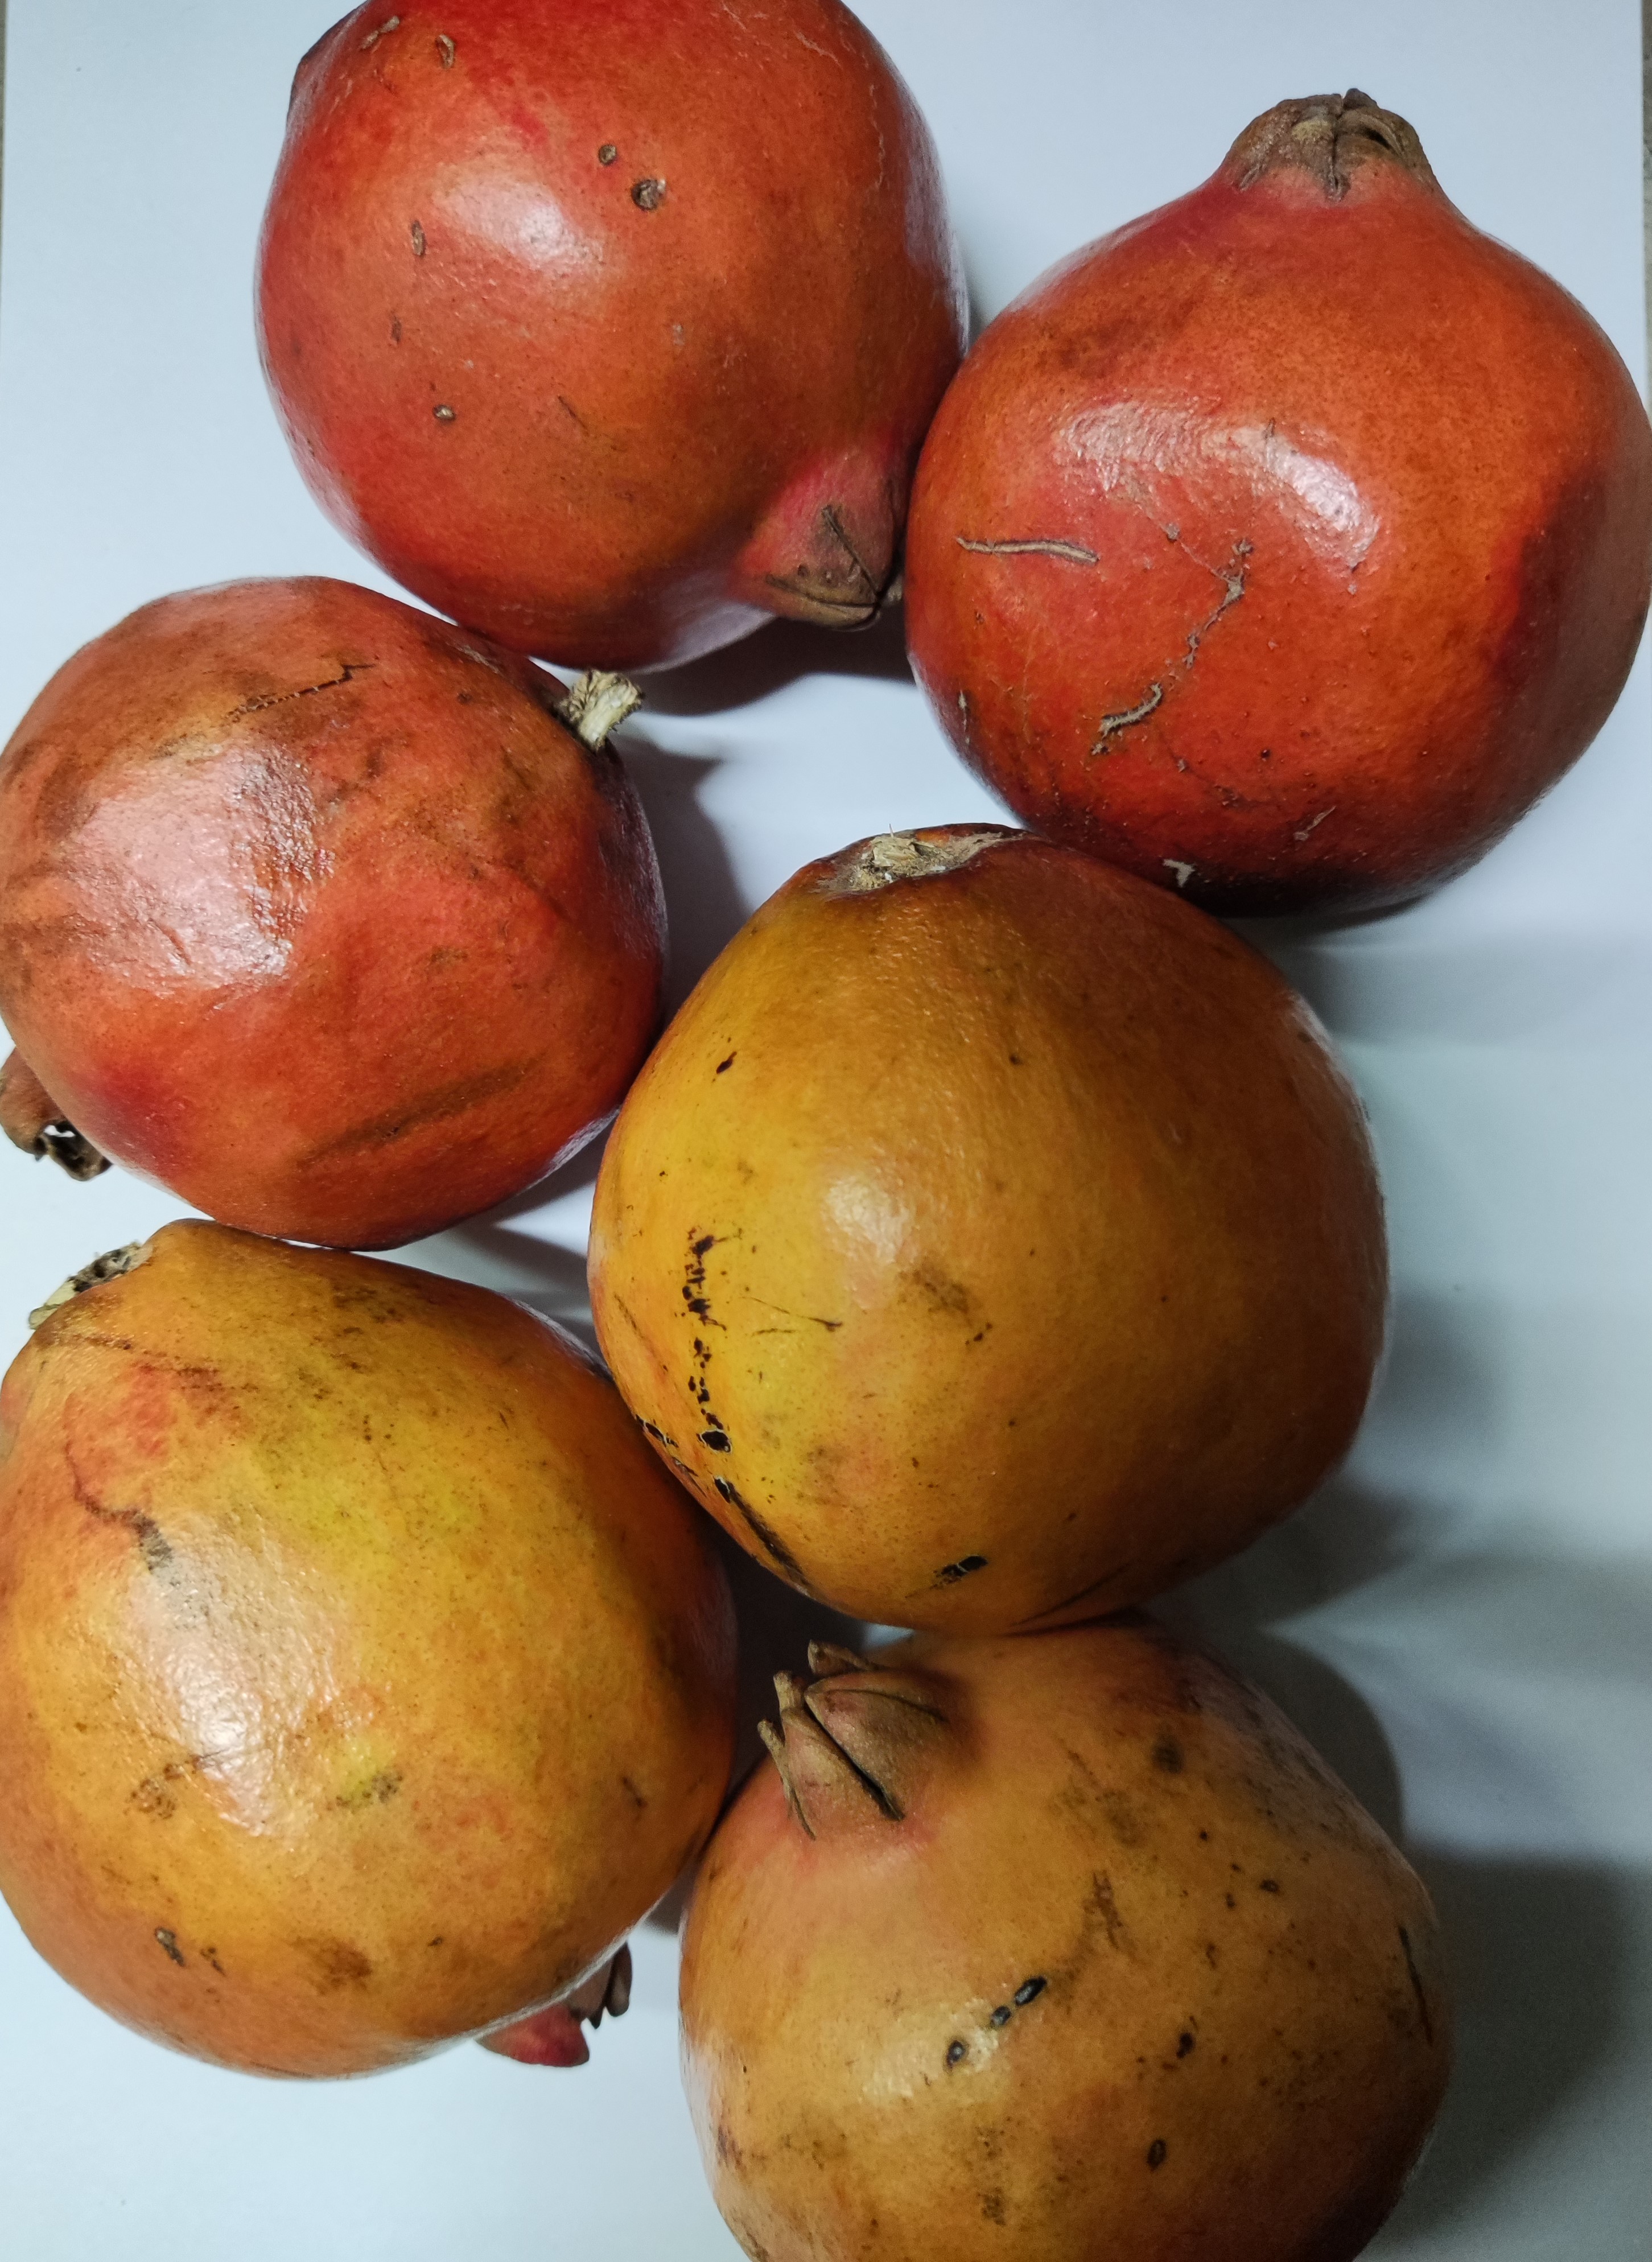
Fruit: pomegranate
Condition: fresh